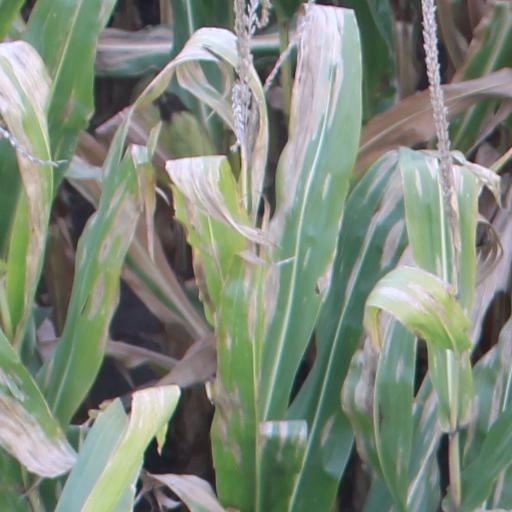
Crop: maize; corn